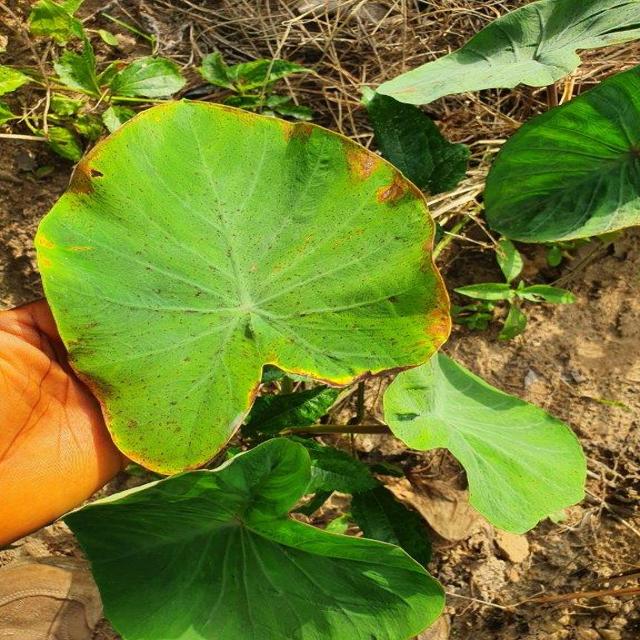
Label: Mid_Blight